Tikhon Kiselyov

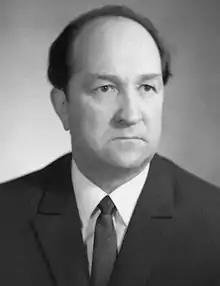
Kiselyov in 1973

Tikhon Yakovlevich Kiselyov (12 August (O.S.: 30 July), 191711 January 1983) was a Belarusian statesman in the Soviet Union, the leader (first secretary) of the Communist Party of Byelorussia, i.e., the de facto leader of the Byelorussian SSR (1980–1983).